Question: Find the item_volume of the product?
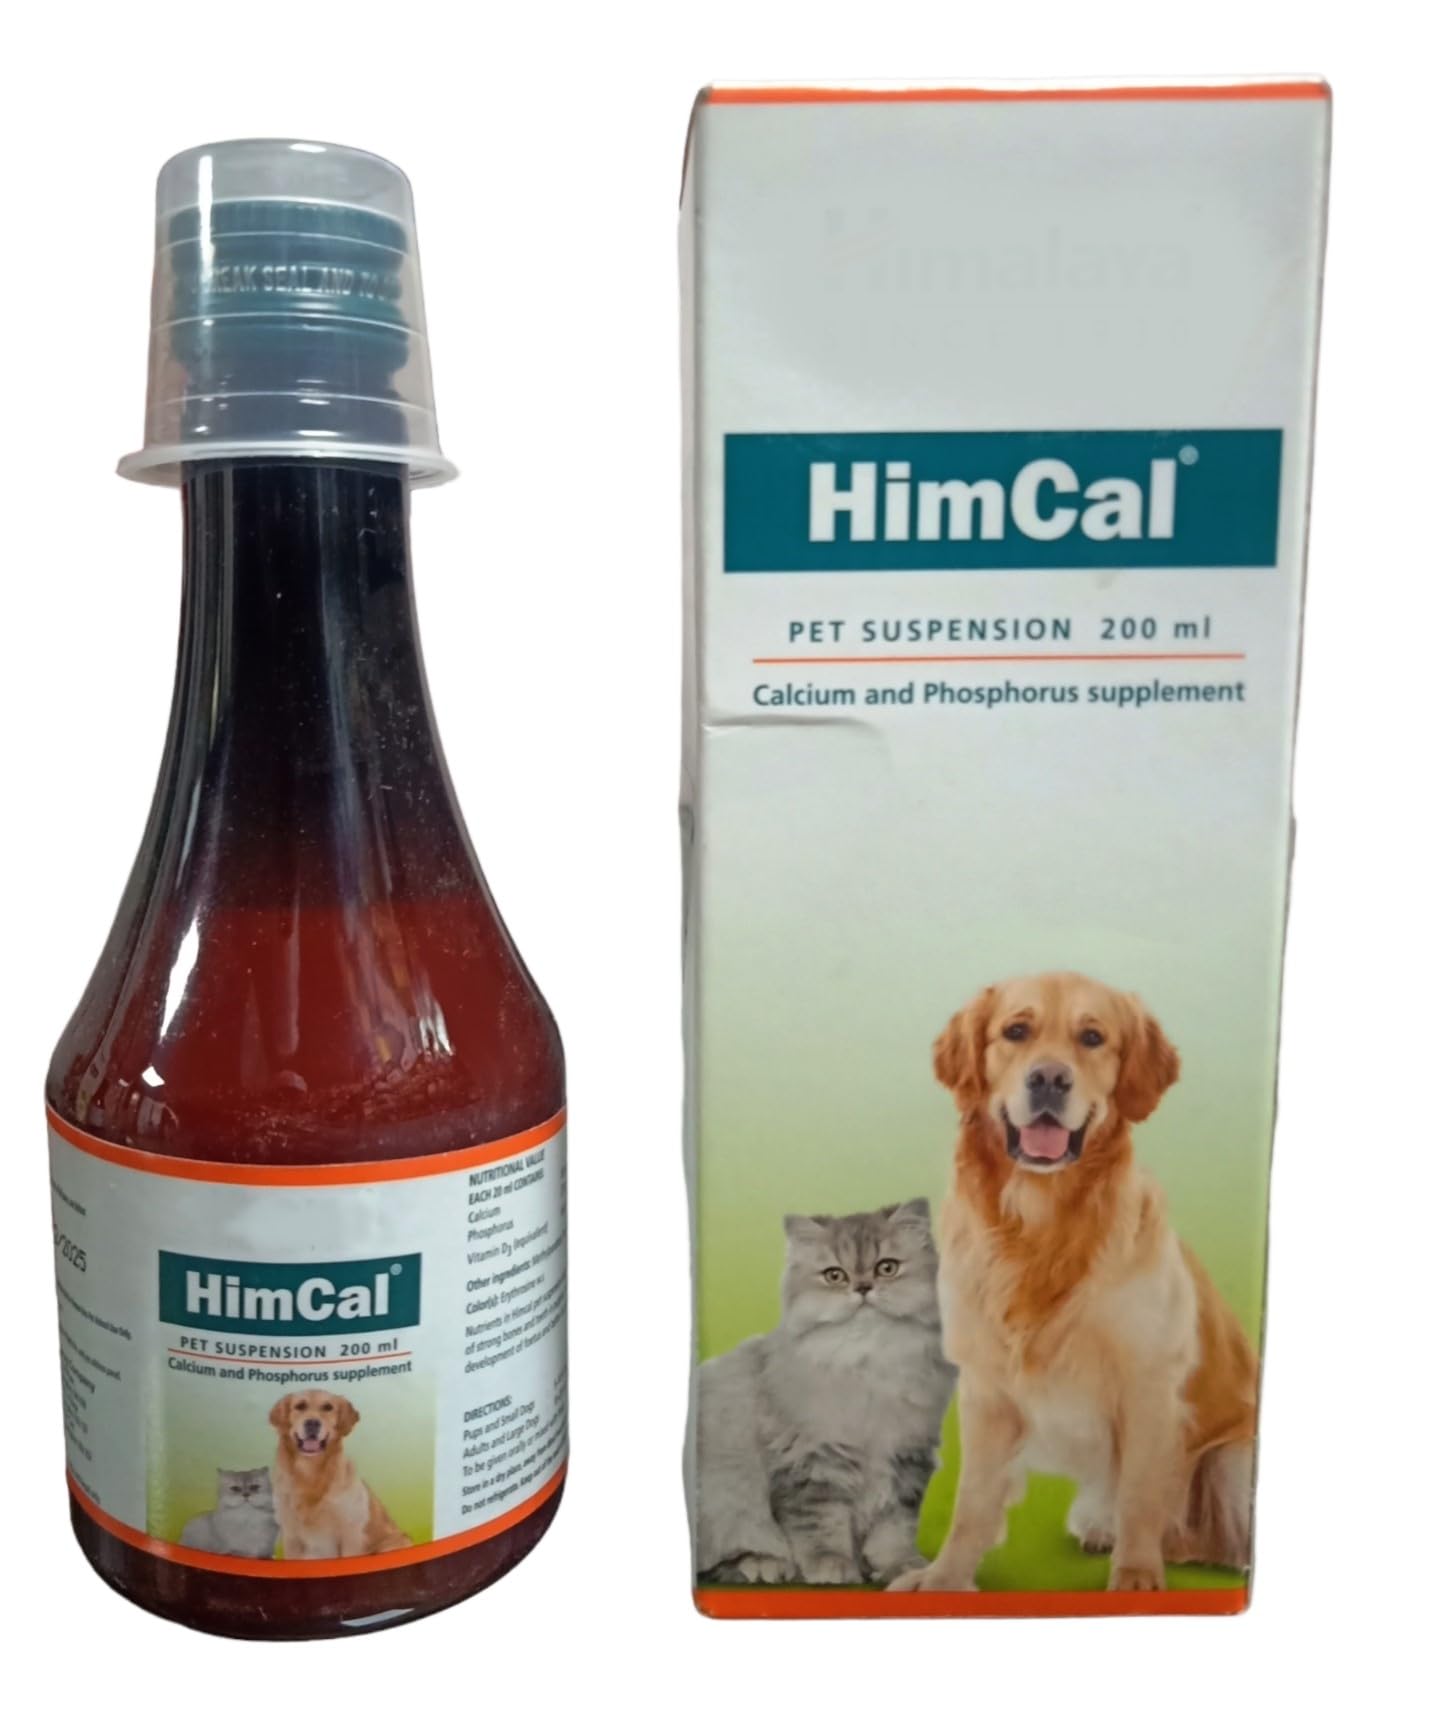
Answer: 200.0 millilitre